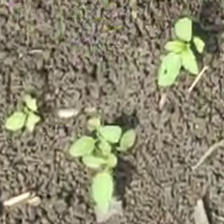
Weed species: Lamber_Quarter_plant(Chenopodium )